1799 Vendée earthquake

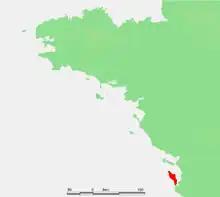

Another reference in terms of regional seismicity is the 1972 earthquake on the island of Oléron in and in .